Linotype machine

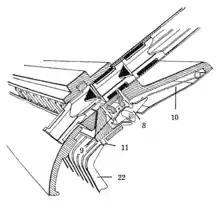
Action of the escapement when delivering a matrix. The keyboard has raised the escapement lever "22" to push against the plunger "11". This rotates the "verge" "8" which pulls down the front pawl "9", releasing the first matrix in the magazine channel. The rotation of the verge also raises rear pawl "8" to hold the second matrix.

The operator interacts with the machine via the keyboard, composing lines of text. The other sections are automatic; they start as soon as a line is completely composed.